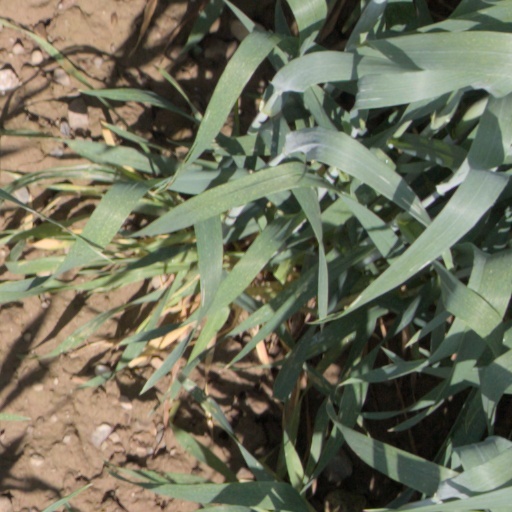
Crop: wheat